Answer in natural language. Considering the relative positions, is twotiered metal cart above or below glass metal tv stand? Choose between the following options: above or below
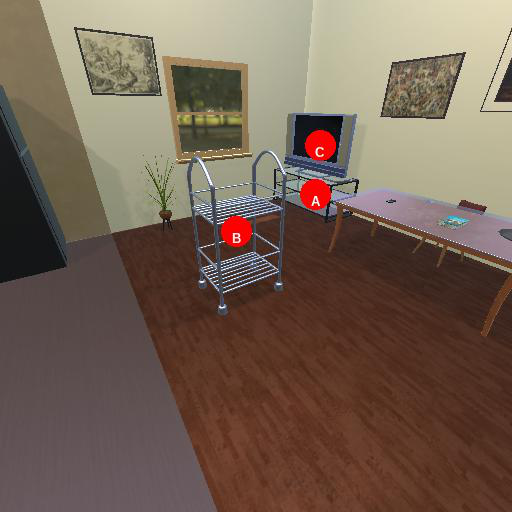
<answer>below</answer>